Paul Sereno

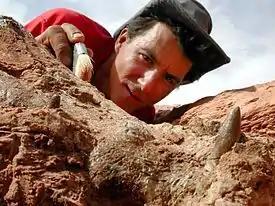
Sereno at a dig in 2010

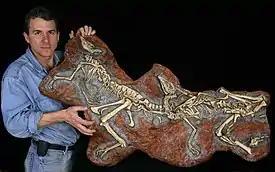
Sereno holding a cast of "Sinornithomimus"

In addition to his many discoveries in the field, public communication has been a big part of Sereno's career.